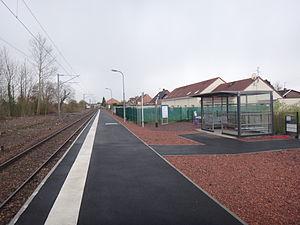
Gare de Arleux, Nord, France, en 2014
La gare d'Arleux est une gare ferroviaire française de la ligne de Saint-Just-en-Chaussée à Douai, située sur le territoire de la commune d'Arleux dans le département du Nord, en région Hauts-de-France.
Arleux est une commune française située dans le département du Nord, en région Hauts-de-France.